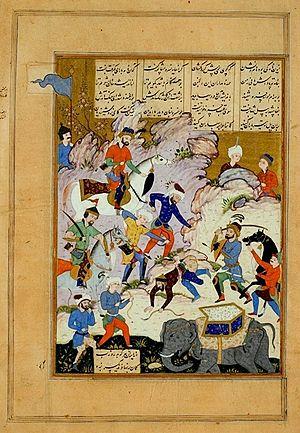
Ali Asgar est un peintre persan qui fut actif des années 1550 aux années 1570.